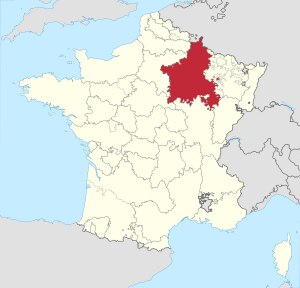
Champagne (provins)
Champagne i det nordøstlige Frankrig
Champagne er en historisk provins i det nordøstlige Frankrig og er bedst kendt som hjemsted for den boblende vin champagne. Provinsen blev grundlagt i 1065 omkring byen Provins af områder fra det middelalderlig kongerige Austrasien.